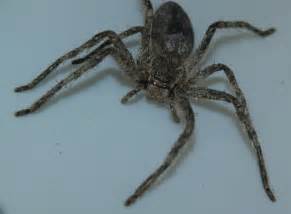
Label: ragno